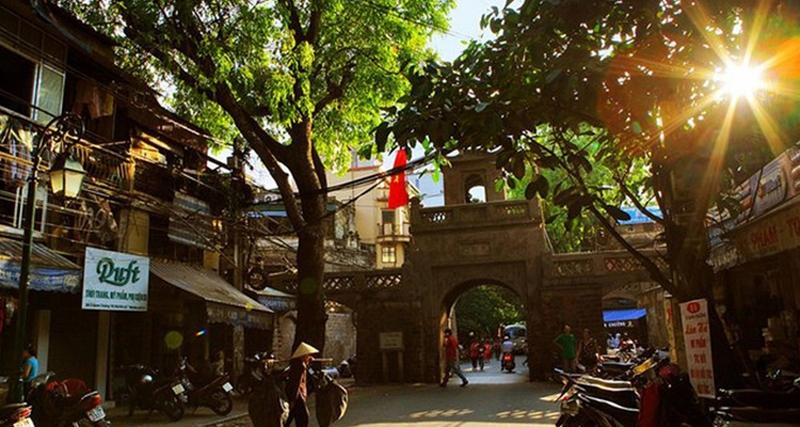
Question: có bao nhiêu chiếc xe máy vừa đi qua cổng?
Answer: có một chiếc xe máy vừa đi qua cổng